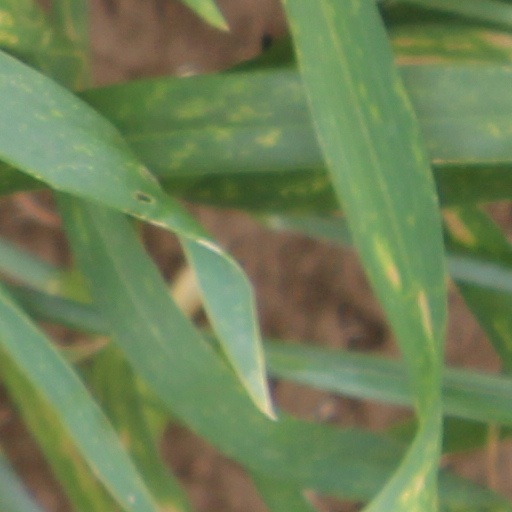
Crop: wheat